Panevėžys

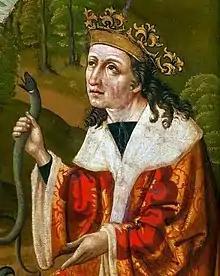
Grand Duke Alexander Jagiellon, founder of Panevėžys in 1503

With the outbreak of World War I and the collapse of Russian oppression, most Lithuanian cities removed the symbols established by the Russian Empire and had returned to their historical coats of arms. At the beginning of the 1920s, two symbols were used in the coat of arms of Panevėžys in one field of a shield shape. At the top – two tied plant bundles, below them – a plough. Later, the "" was used instead of the plough.